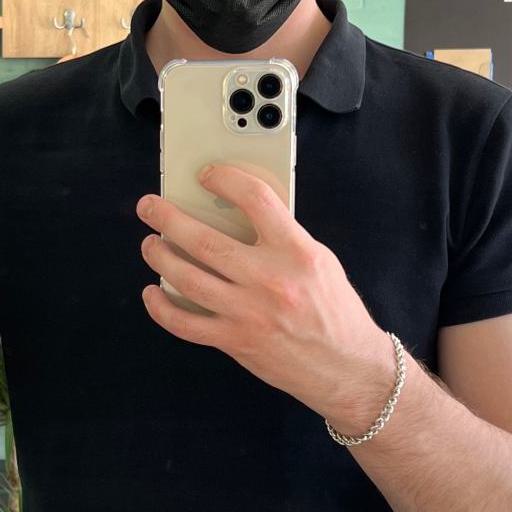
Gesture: no_gesture